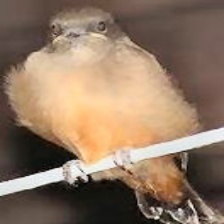
Species: SAYS PHOEBE
Scientific name: SAYORNIS SAYA